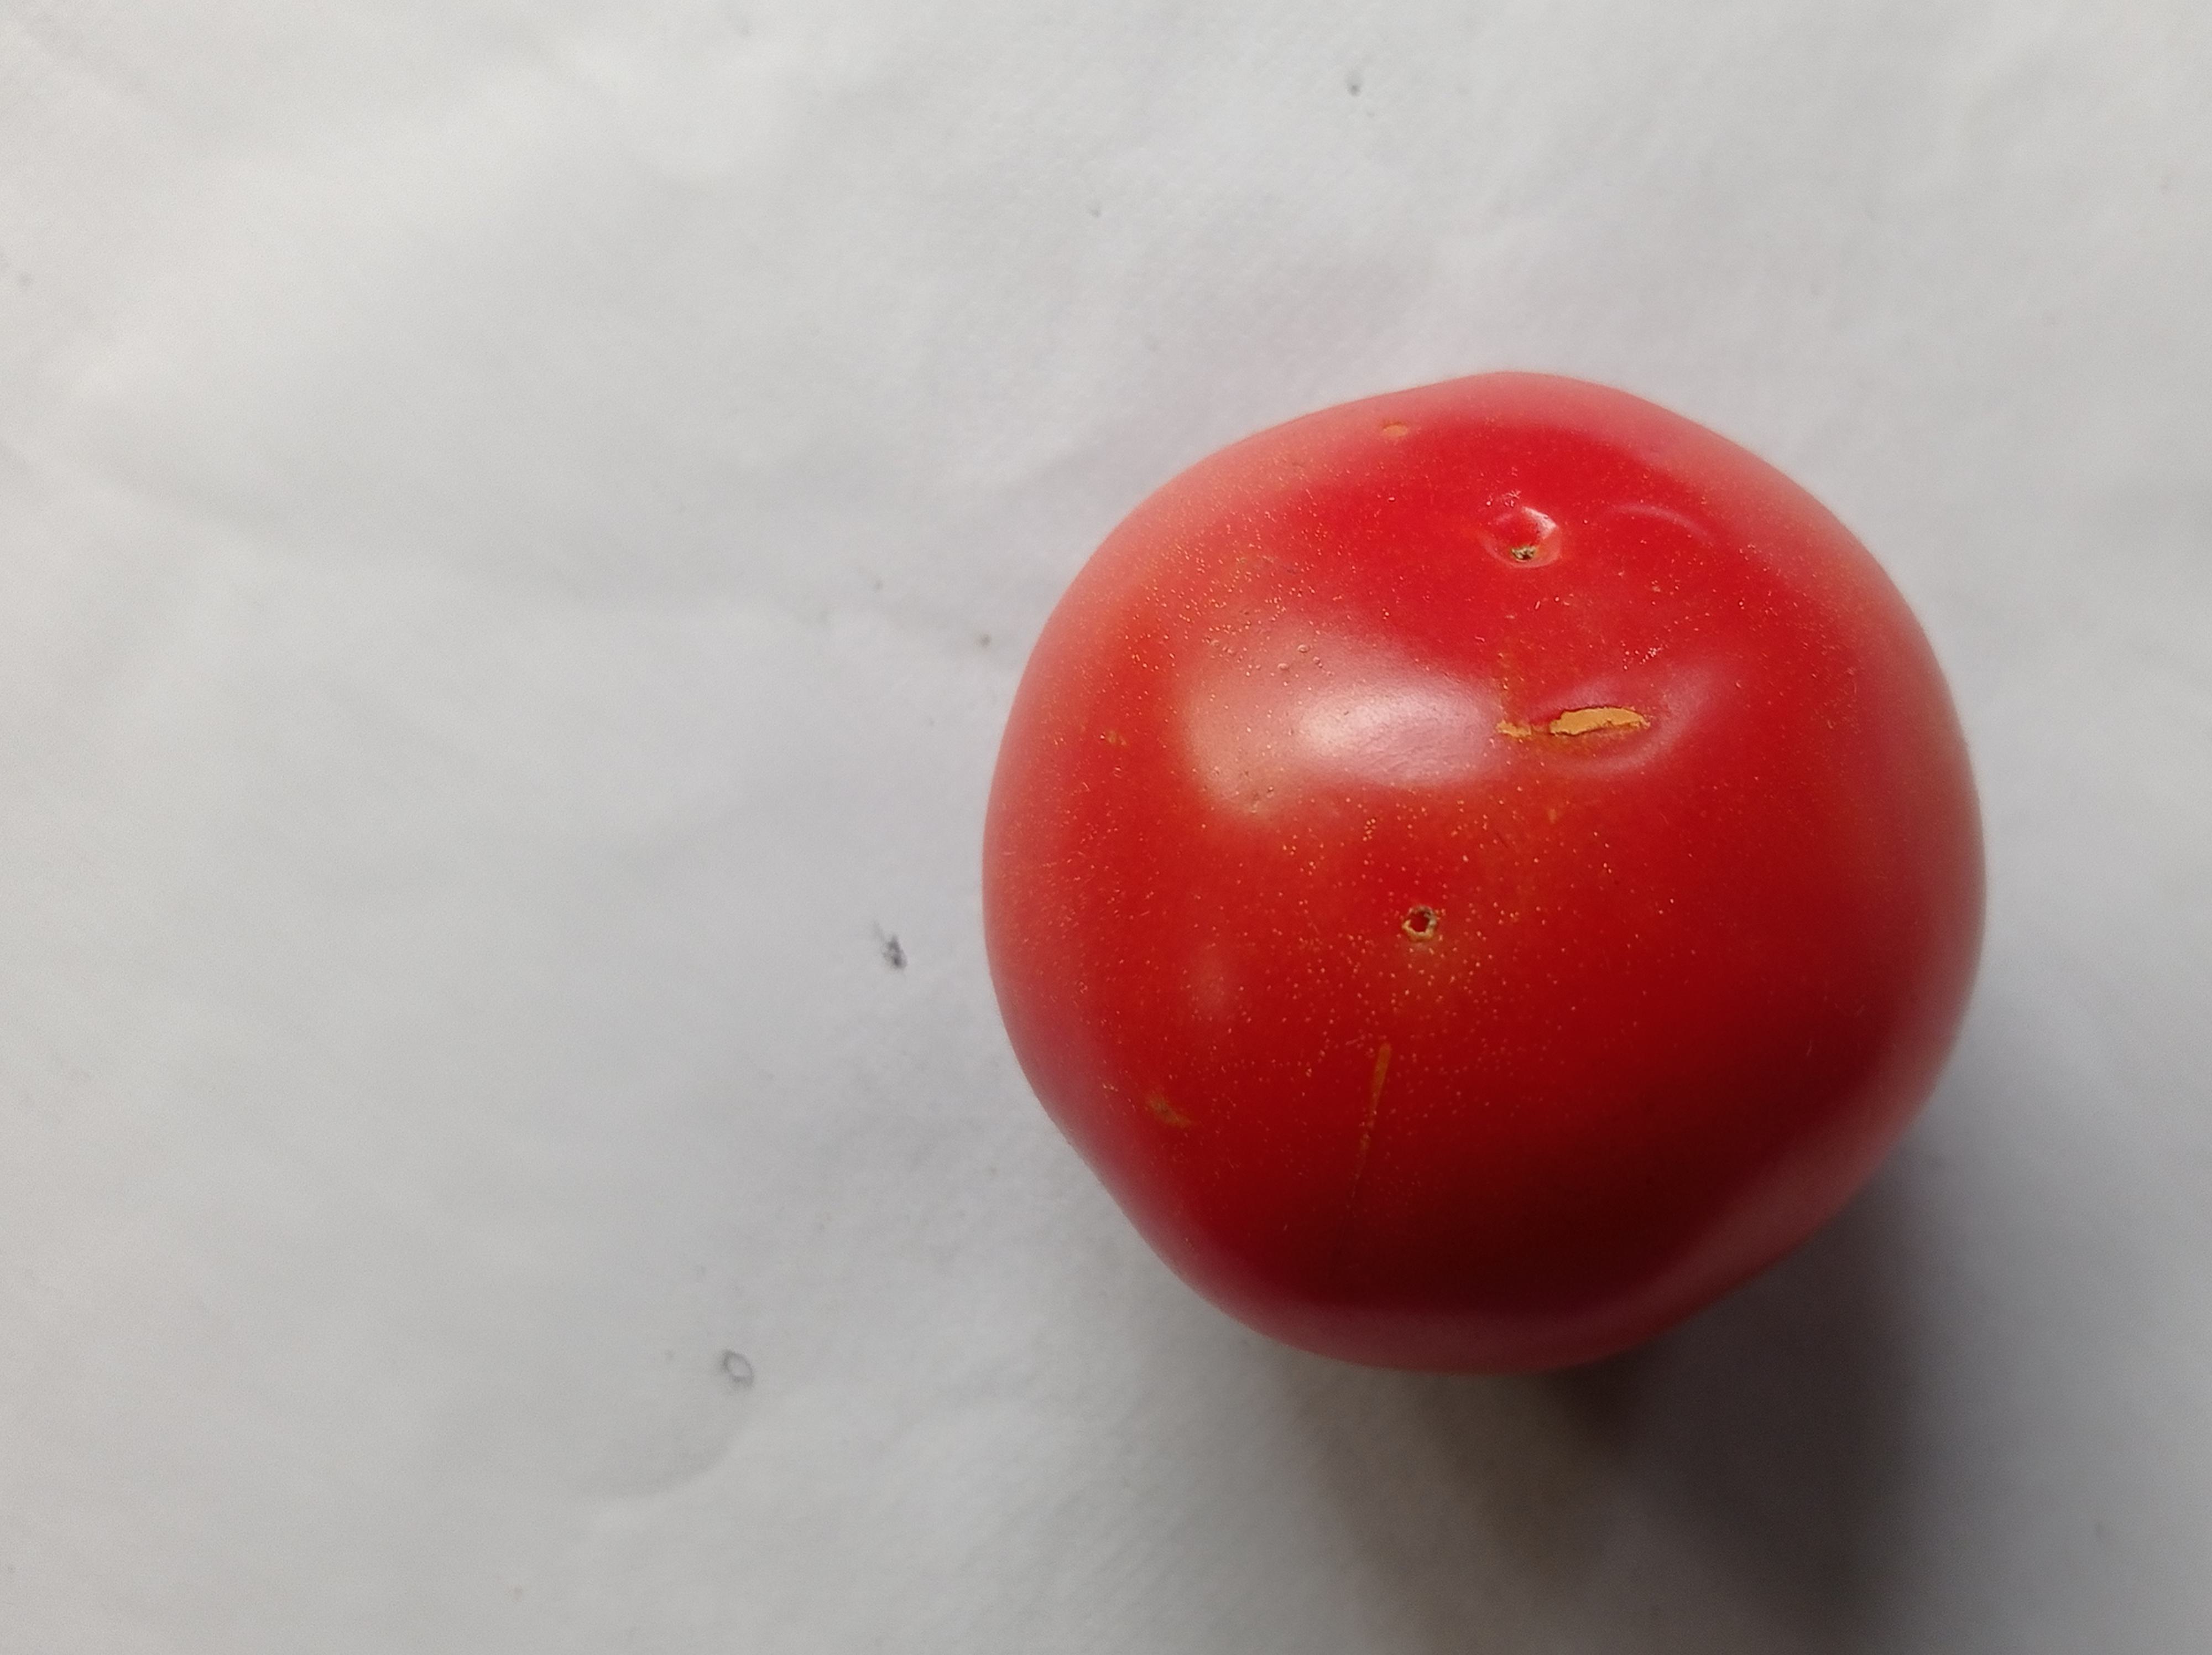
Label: Fresh